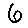
Label: 6